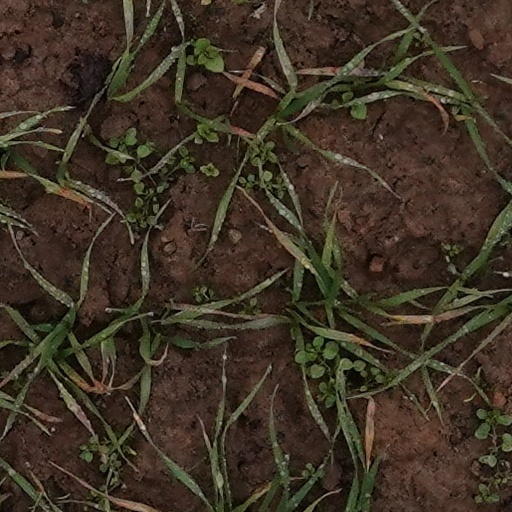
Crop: wheat